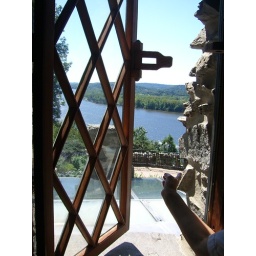
View from inside Second floor balcony above Great Room